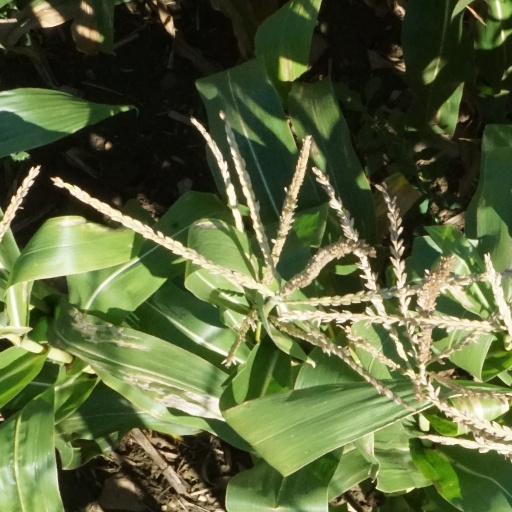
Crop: maize; corn